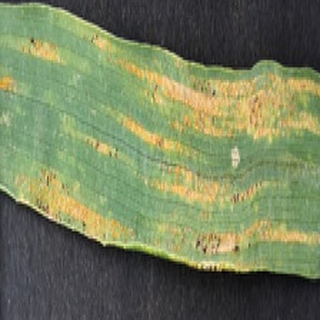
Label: wheat_yellow_rust